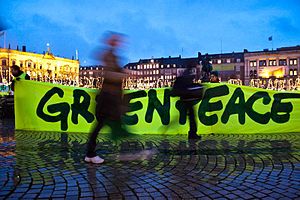
Greenpeace / Greenpeace i Norden
Greenpeace aktion i København
Greenpeace er en international miljøorganisation grundlagt i Canada i 1971 af blandt andre Irving Stowe og Jim Bohlen.